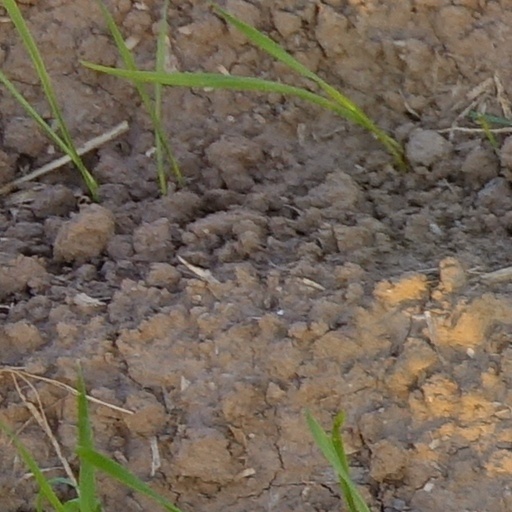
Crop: wheat